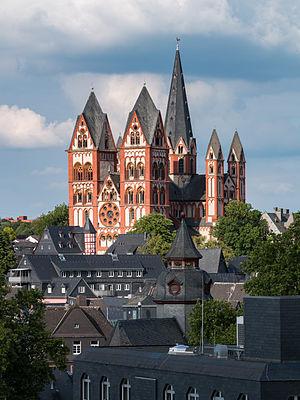
La cathédrale Saint-Georges est un édifice religieux du XIIIᵉ siècle sis au sommet d'un rocher dominant la vieille ville de Limbourg-sur-la-Lahn en Hesse. L'édifice qui fait une synthèse accomplie du style roman tardif et du gothique primitif est l'église cathédrale du diocèse de Limbourg. En 1911 l'historien de l'architecture Georg Dehio dans le volume n° 4 sur Allemagne du sud-ouest de son manuel des monuments de l'art allemande estime cette église: « Pour l'epoche du gothique primitif, en Allemagne tellement brève, et en quelle il fut rarement possible à achever un œuvre, Saint-George à Limbourg est un monument de valeur singulier. »